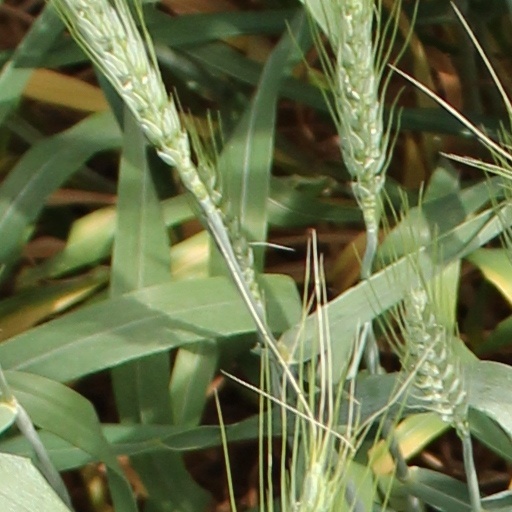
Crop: wheat